Sanday, Orkney

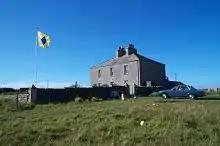
Sanday's West Manse

As part of the agricultural improvement movement of the 19th century the brothers Malcolm and Samuel Laing created a "New Model Farm" near the Loth ferry terminal at the south end of the island. They introduced merino sheep, and the ruins of the steam engine house and the red-brick chimney and boiler house are still visible. Although such innovations brought increased productivity and were widely copied in Orkney they also impoverished the substantial population of landless cottars who were increasingly marginalised.